Herbert Sieronski

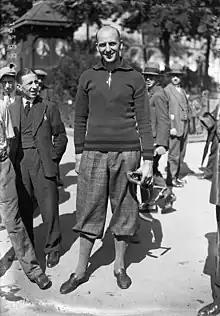
Sieronski in 1931

Herbert Sieronski (8 November 1906 – 1 January 1945) was a German racing cyclist. He rode in the 1931 Tour de France.